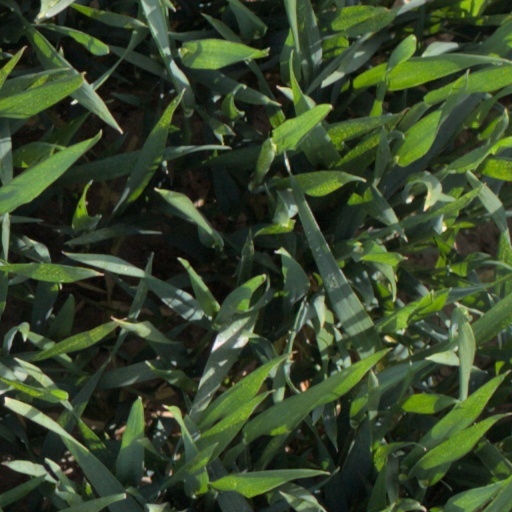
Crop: wheat